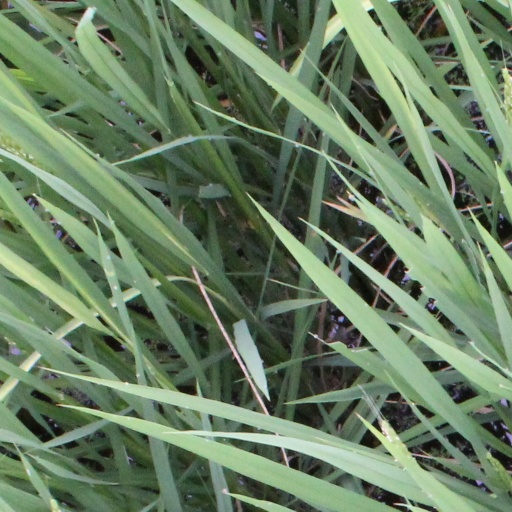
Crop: rice